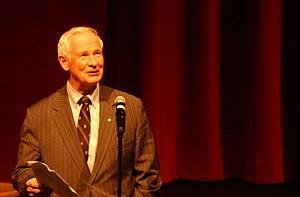
David Lloyd Johnston, né le 28 juin 1941 à Sudbury, est un homme d'État canadien. Il est le 28ᵉ gouverneur général du Canada, en fonction du 1ᵉʳ octobre 2010 au 2 octobre 2017.